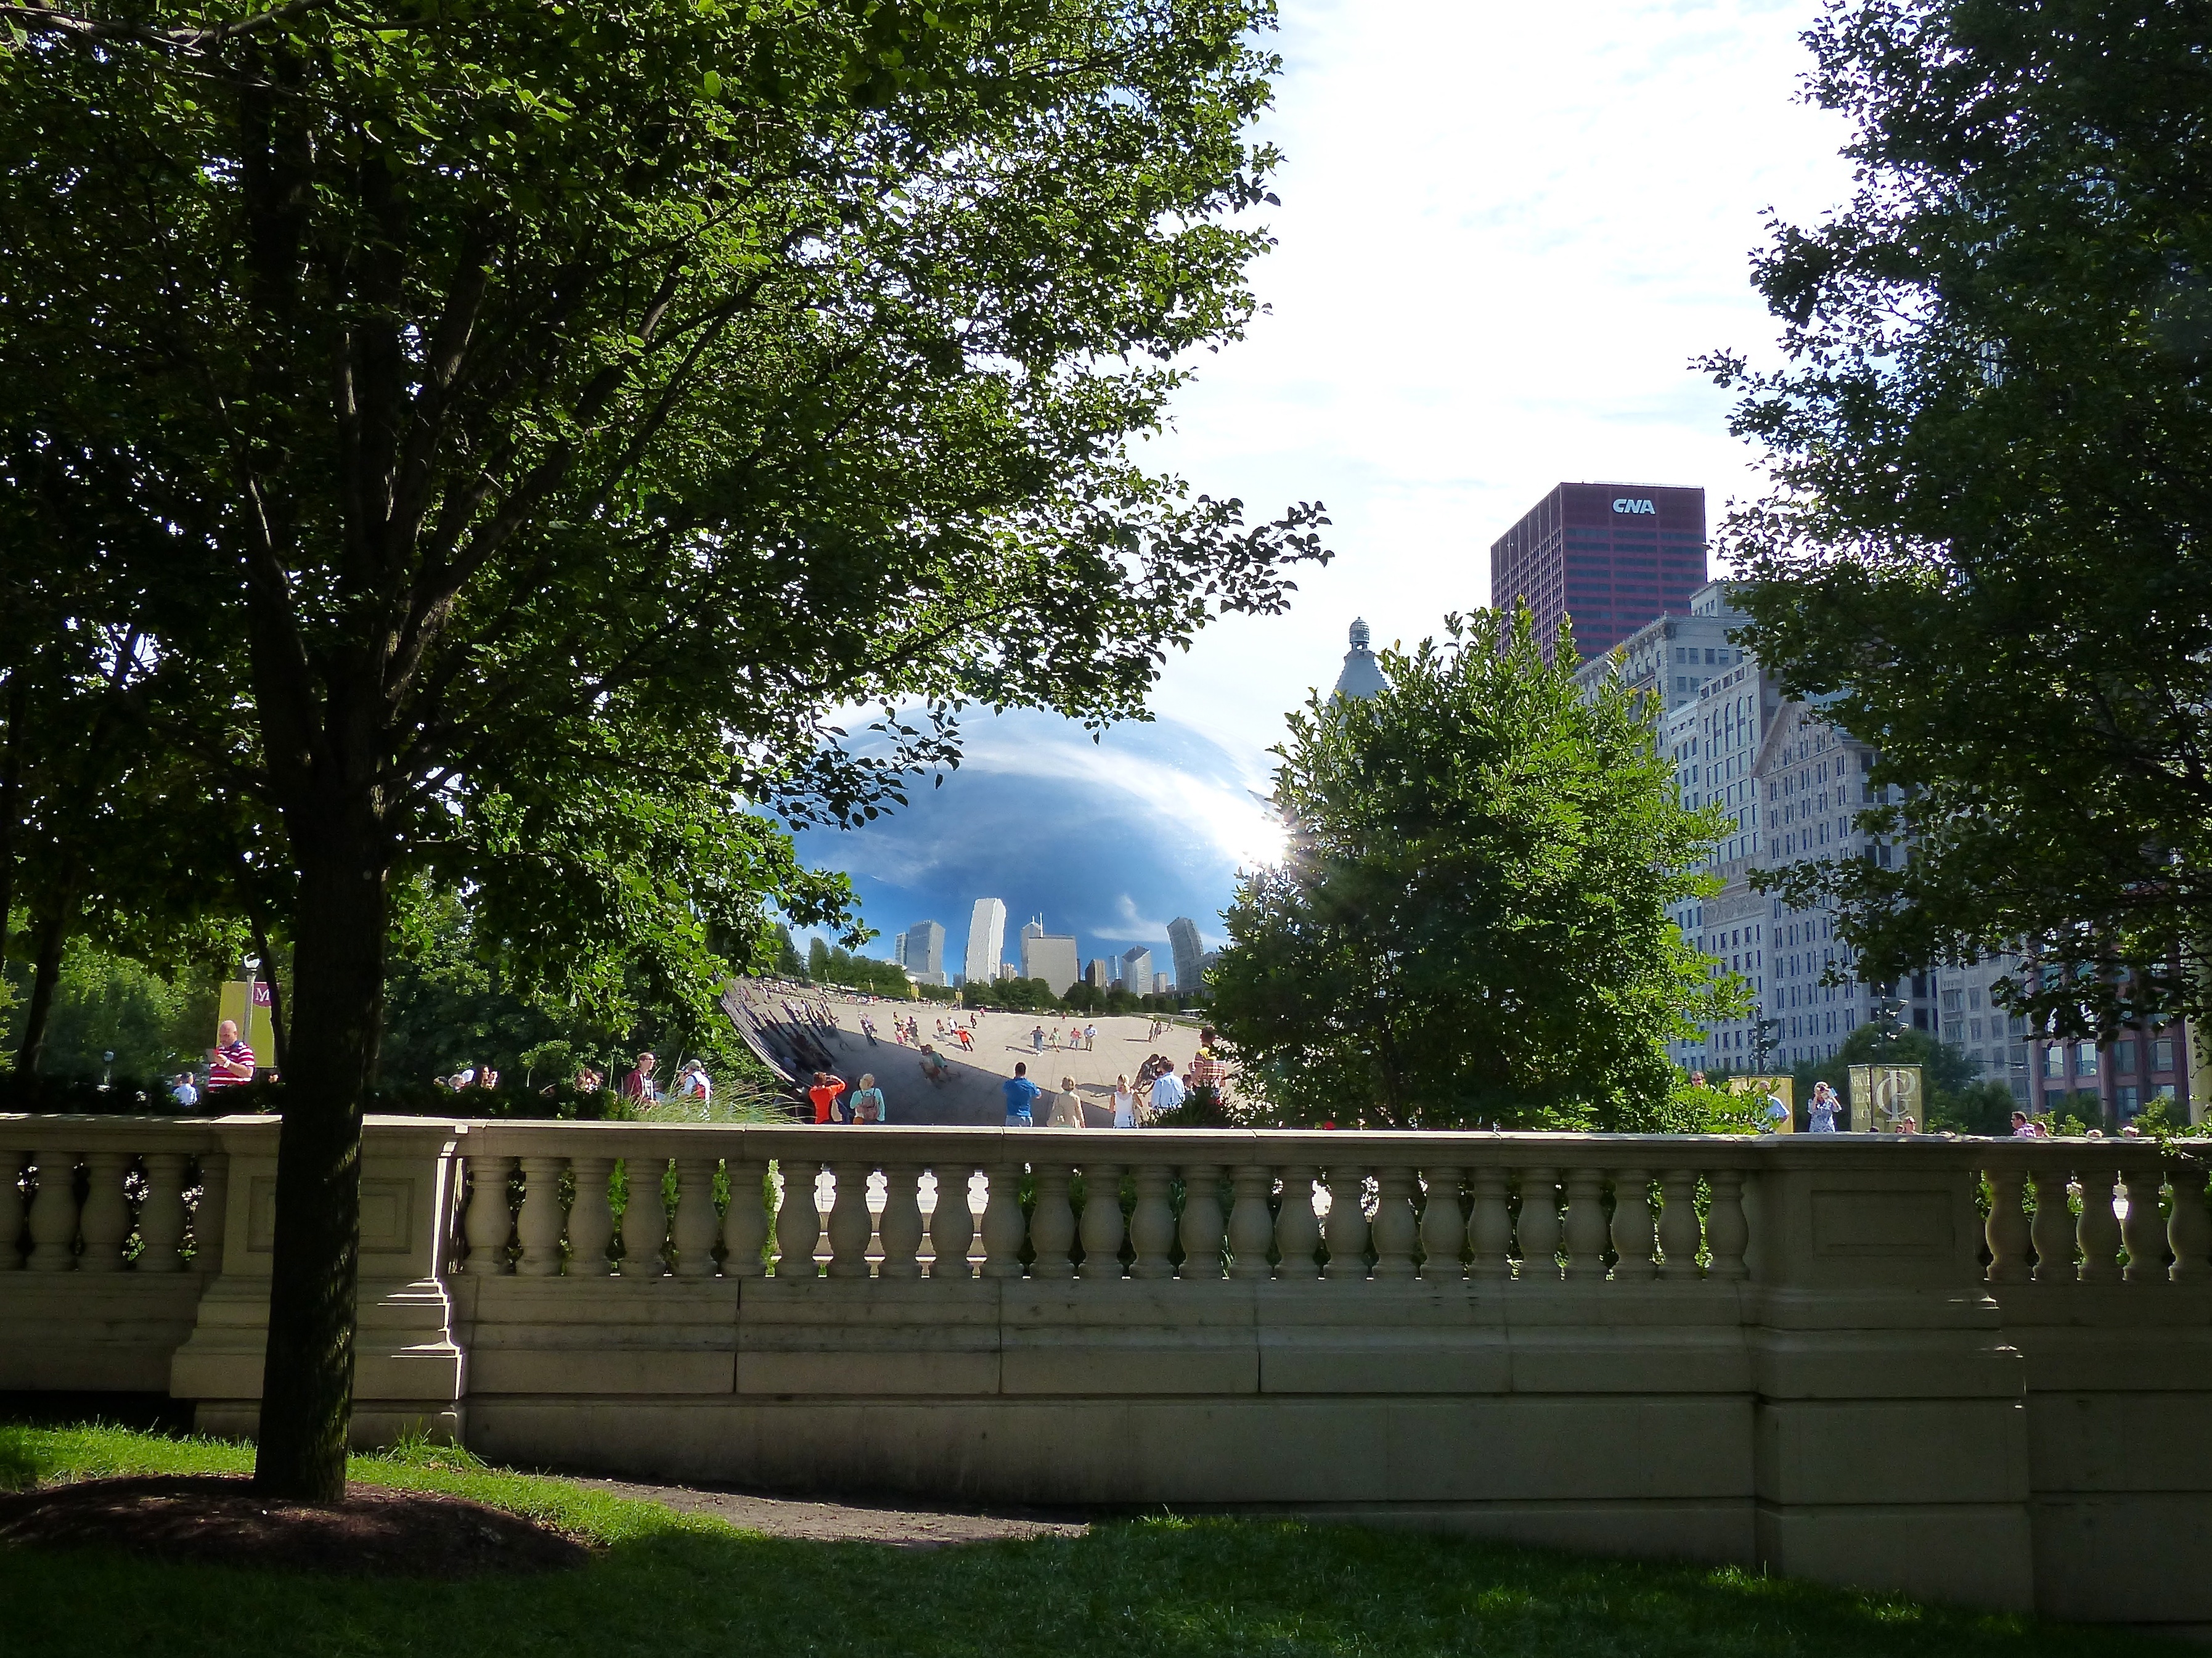
tree, chateau, city, downtown, summer, travel, reflection, park, usa, landmark, chicago, waterway, sculpture, memorial, art, skyscrapers, stainlesssteel, illinois, town square, estate, millennium, cloudgate, thebean, anishkapoor, urban area